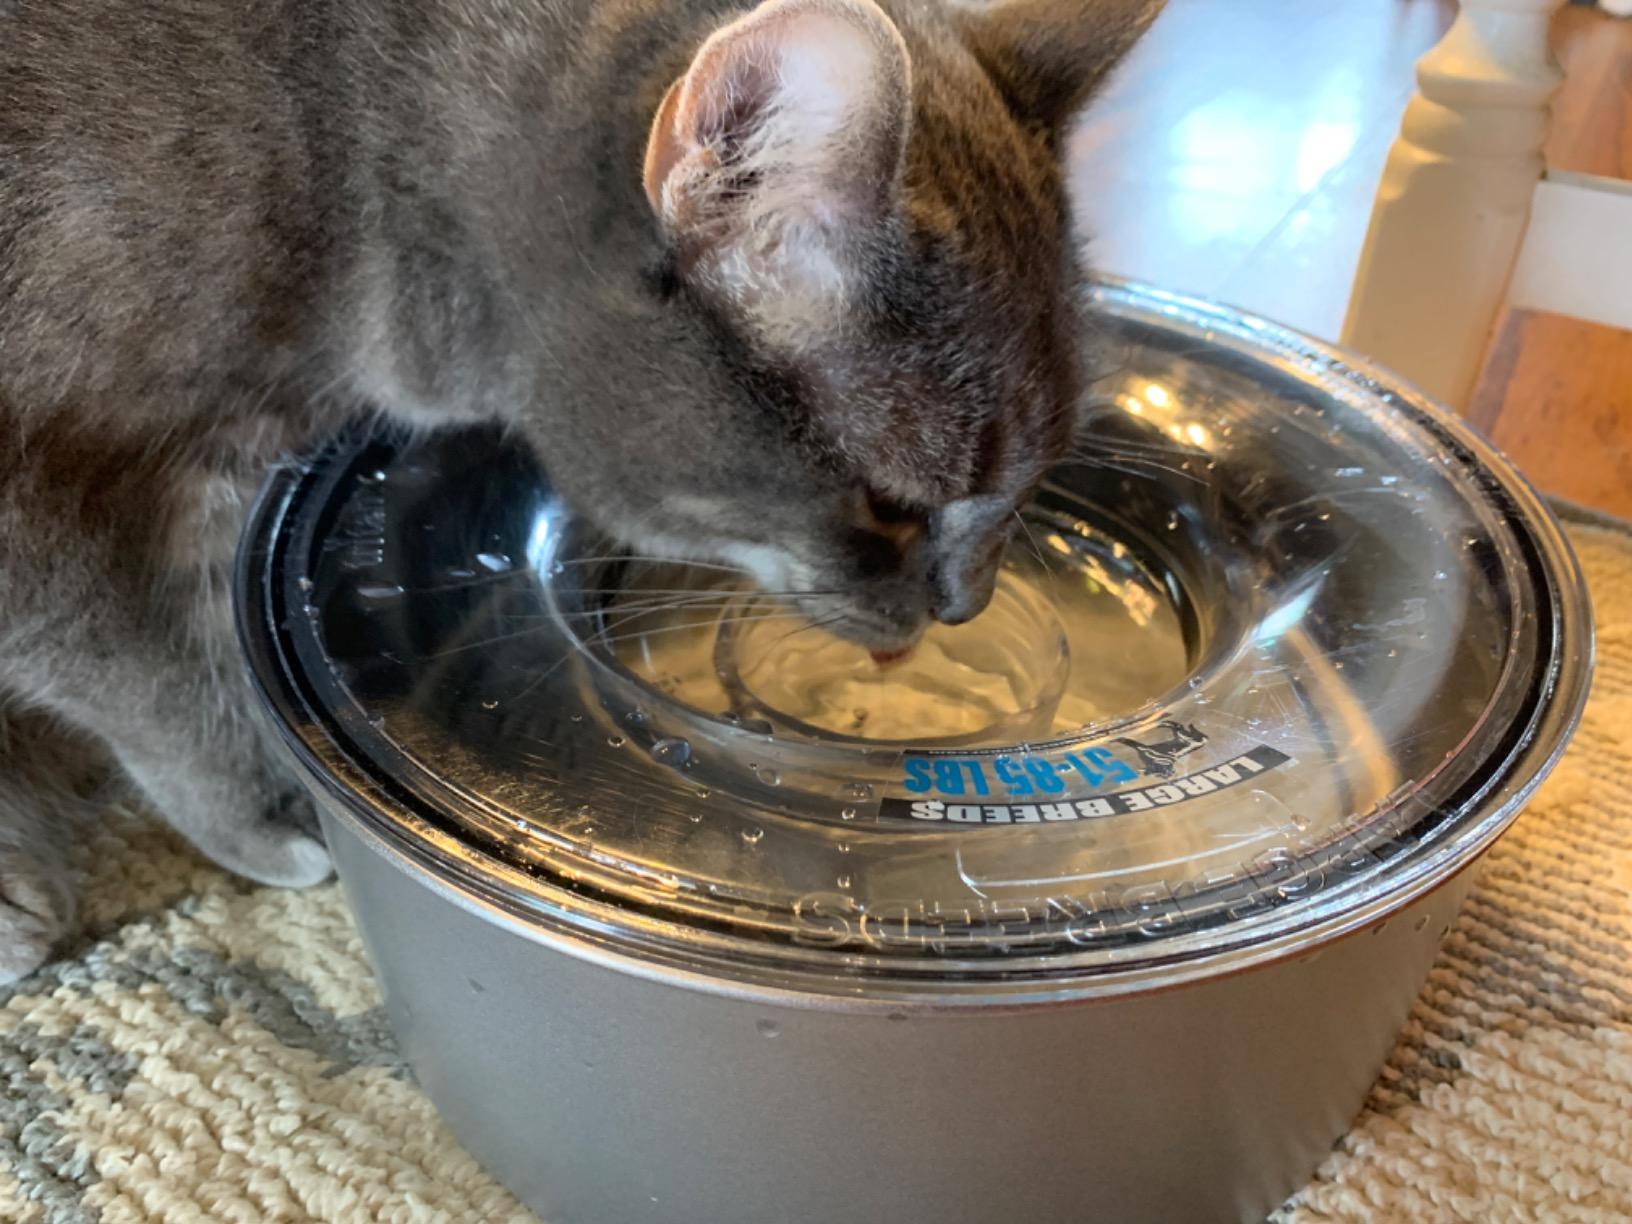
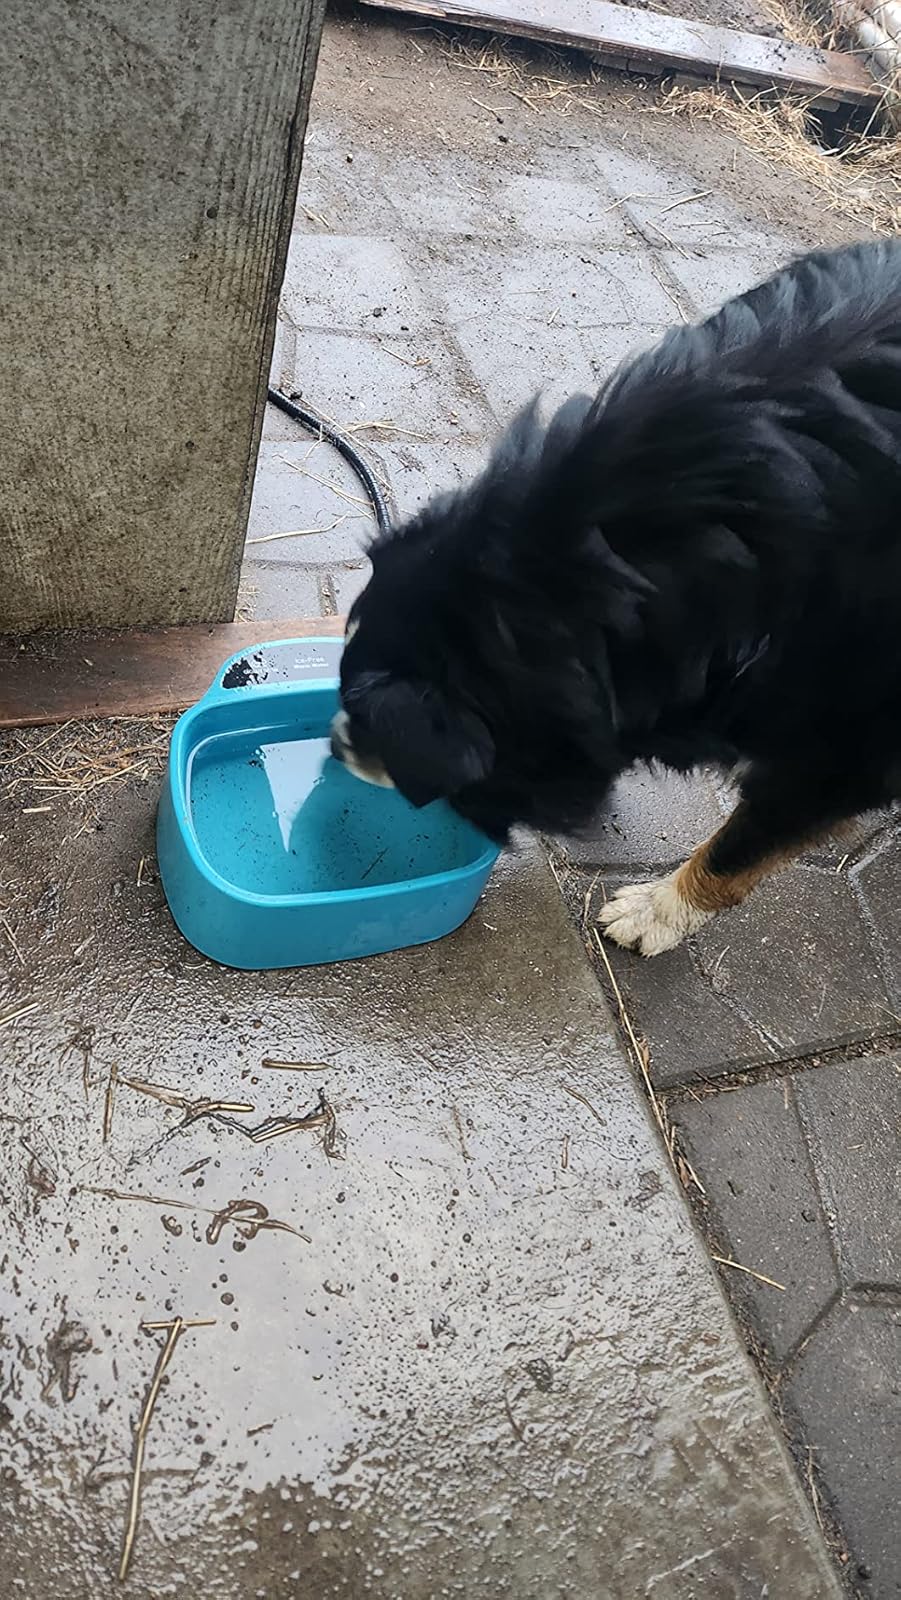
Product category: items_bowl
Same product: no